Patent

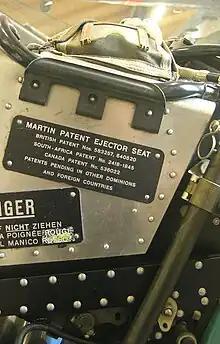
The plate of the Martin ejector seat of a military aircraft, stating that the product is covered by multiple patents in the UK, South Africa, Canada and pending in "other" jurisdictions. Dübendorf Museum of Military Aviation.

The first patent in England known to be granted to a woman was to Mrs. Amye Everard Ball in 1637 for a tincture of saffron.